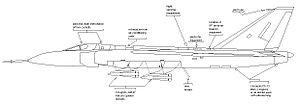
Schéma de profil d'un avion CF-105 Arrow Mk.2 avec ,en mention, les principaux éléments extérieurs de l'avion.
L'Avro CF-105 Arrow était un projet ambitieux d'intercepteur biplace conçu au Canada dans les années 1950, au temps de la guerre froide. Malgré ses performances impressionnantes pour l'époque, seuls quelques prototypes ont volé avant l'abandon complet du programme le 20 février 1959.